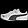
Label: Sneaker